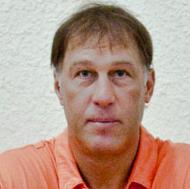
Age: 49